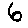
Label: 6